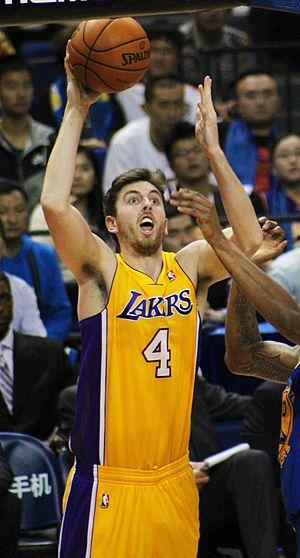
Ryan Matthew Kelly, né le 9 avril 1991, est un joueur américain de basket-ball. Il évolue au poste d'ailier fort.